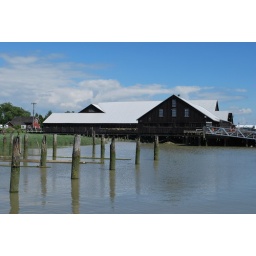
An old boat repair building now used as a museum in Steveston, Richmond BC, Canada